Stylus (computing)

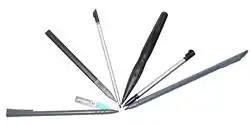
several styluses; (l to r) PalmPilot Professional, Fossil Wrist PDA, Nokia 770, Audiovox XV6600, HP Jornada 520, Sharp Zaurus 5500, Fujitsu Lifebook P-1032

In computing, a stylus (or stylus pen) is a small pen-shaped instrument whose tip position on a computer monitor can be detected. It is used to draw, or make selections by tapping. While devices with touchscreens such as laptops, smartphones, game consoles, and graphics tablets can usually be operated with a fingertip, a stylus can provide more accurate and controllable input.